Sustainable Development Goal 17

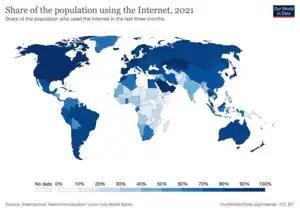
World map for indicator 17.8.1 - Proportion of individuals using the Internet in 2017

Target 17.8 is formulated as: "Strengthen the science, technology and innovation capacity for least developed countries: Fully operationalize the technology bank and science, technology and innovation capacity-building mechanism for least developed countries by 2017 and enhance the use of enabling technology, in particular information and communications technology."